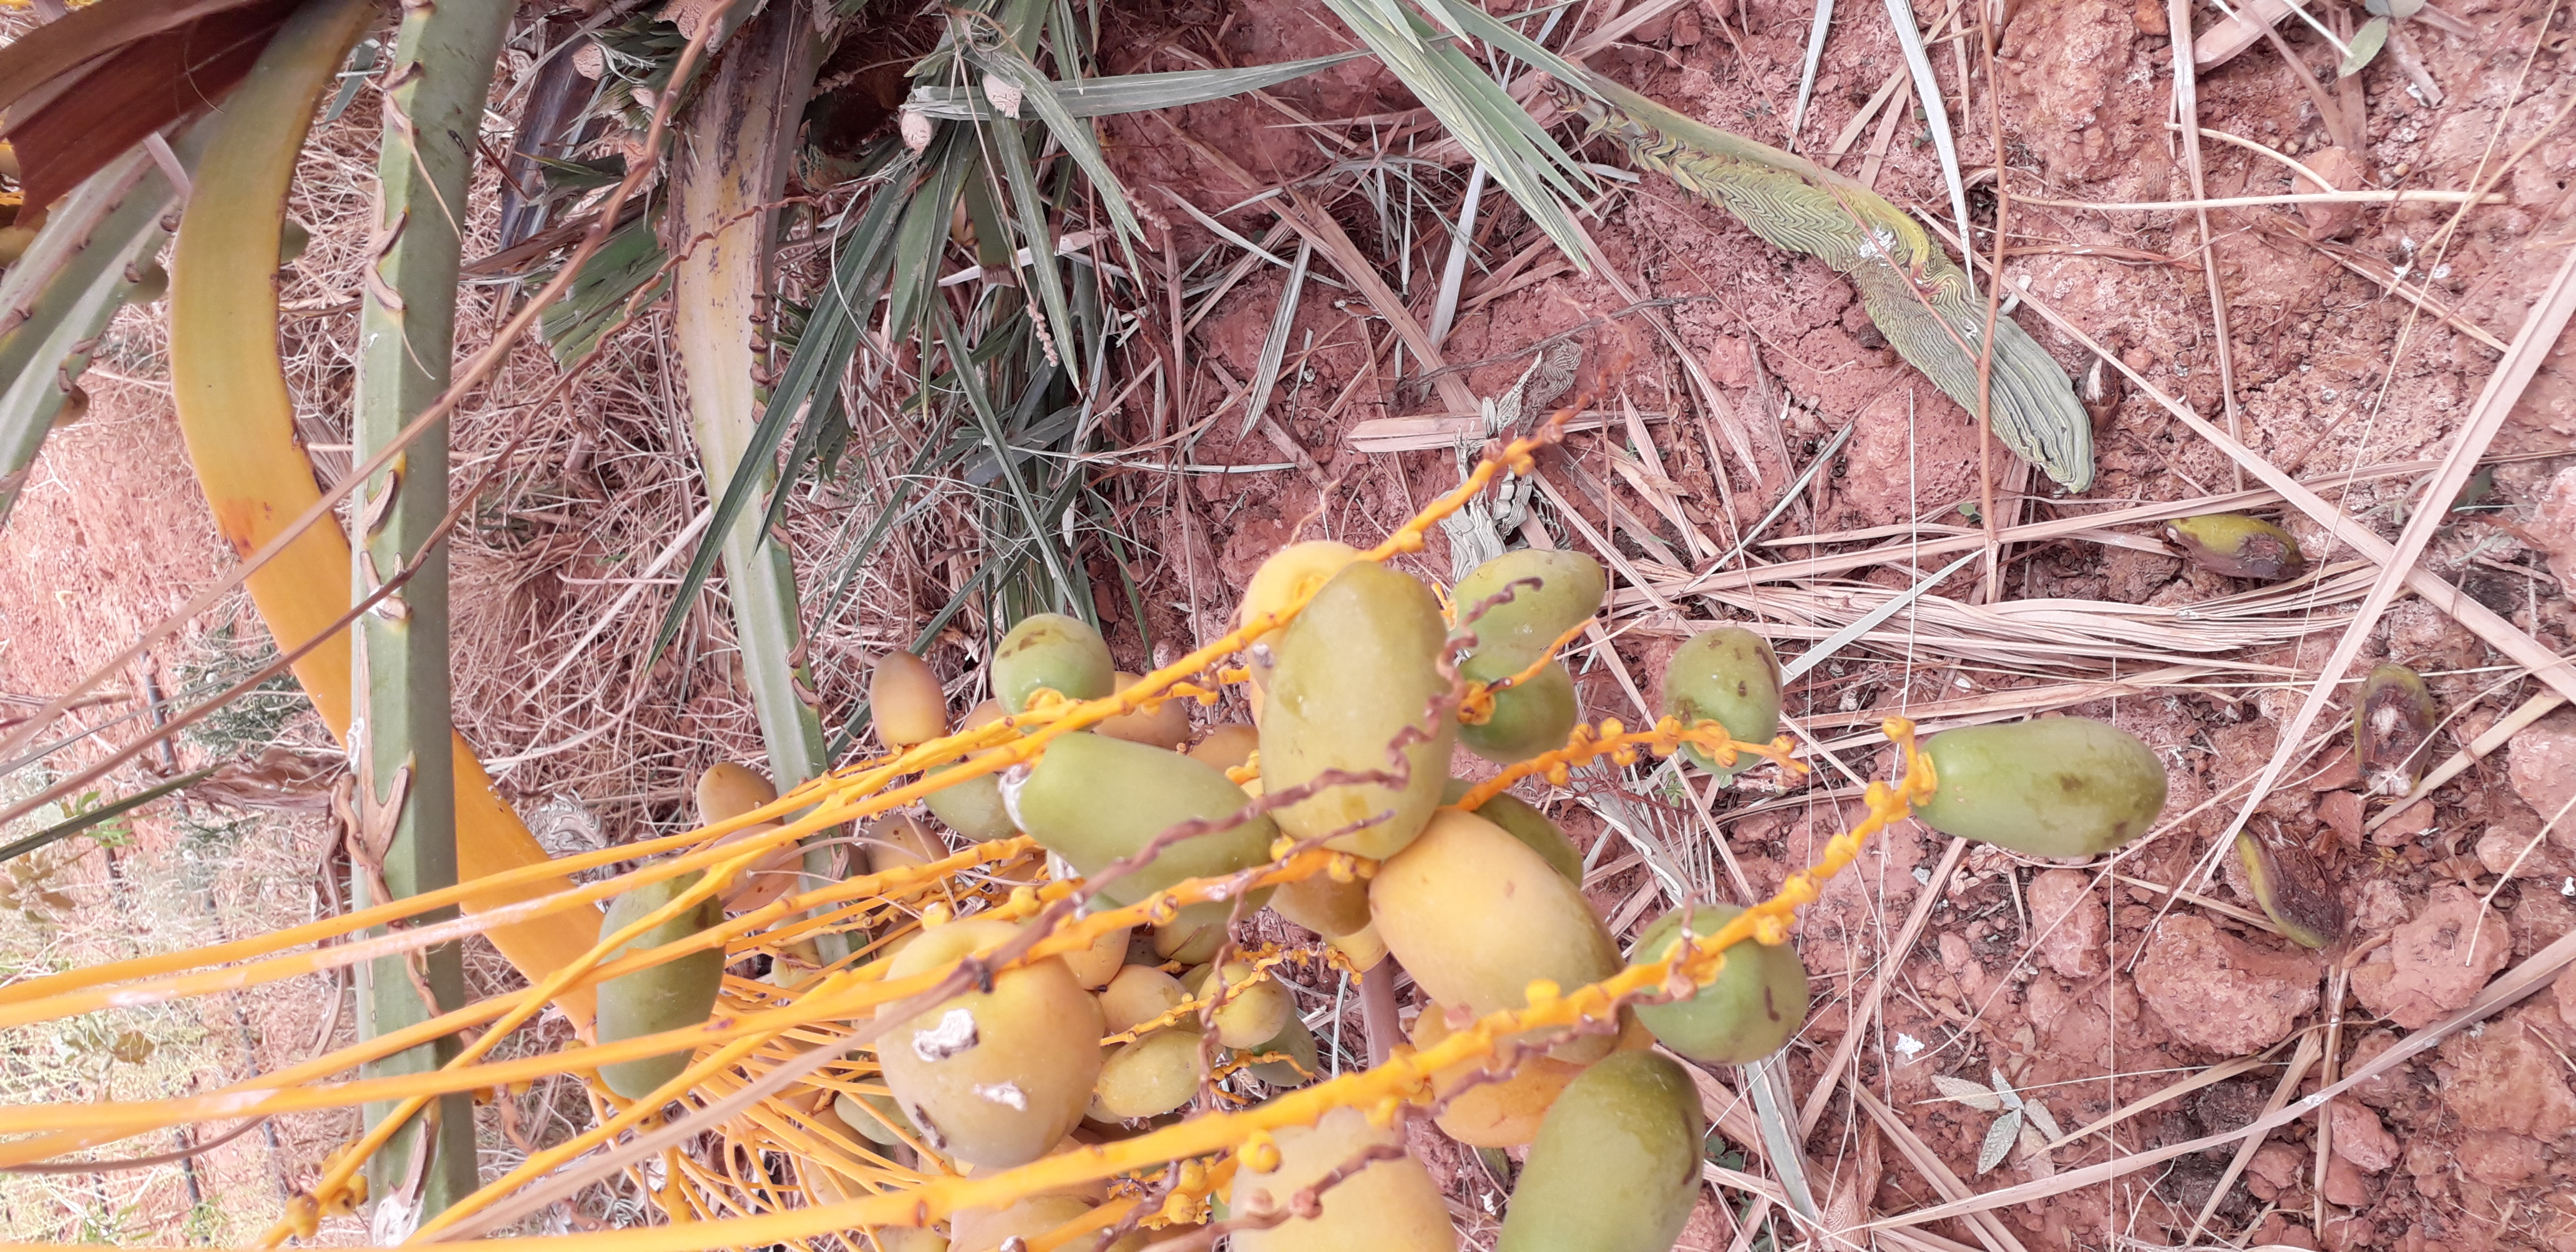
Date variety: Boumajhoul